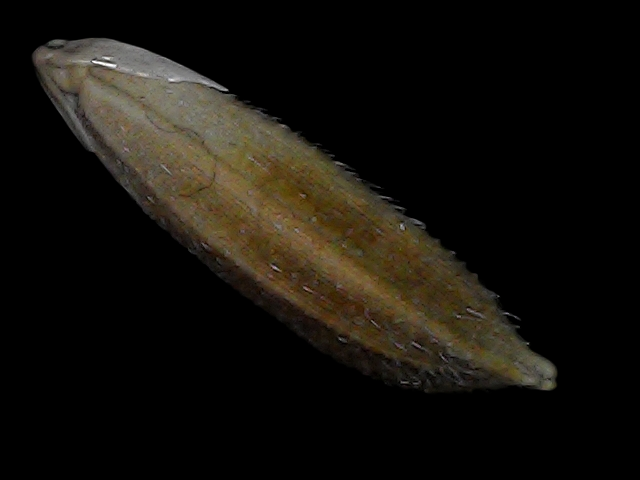
Rice variety: Bd56